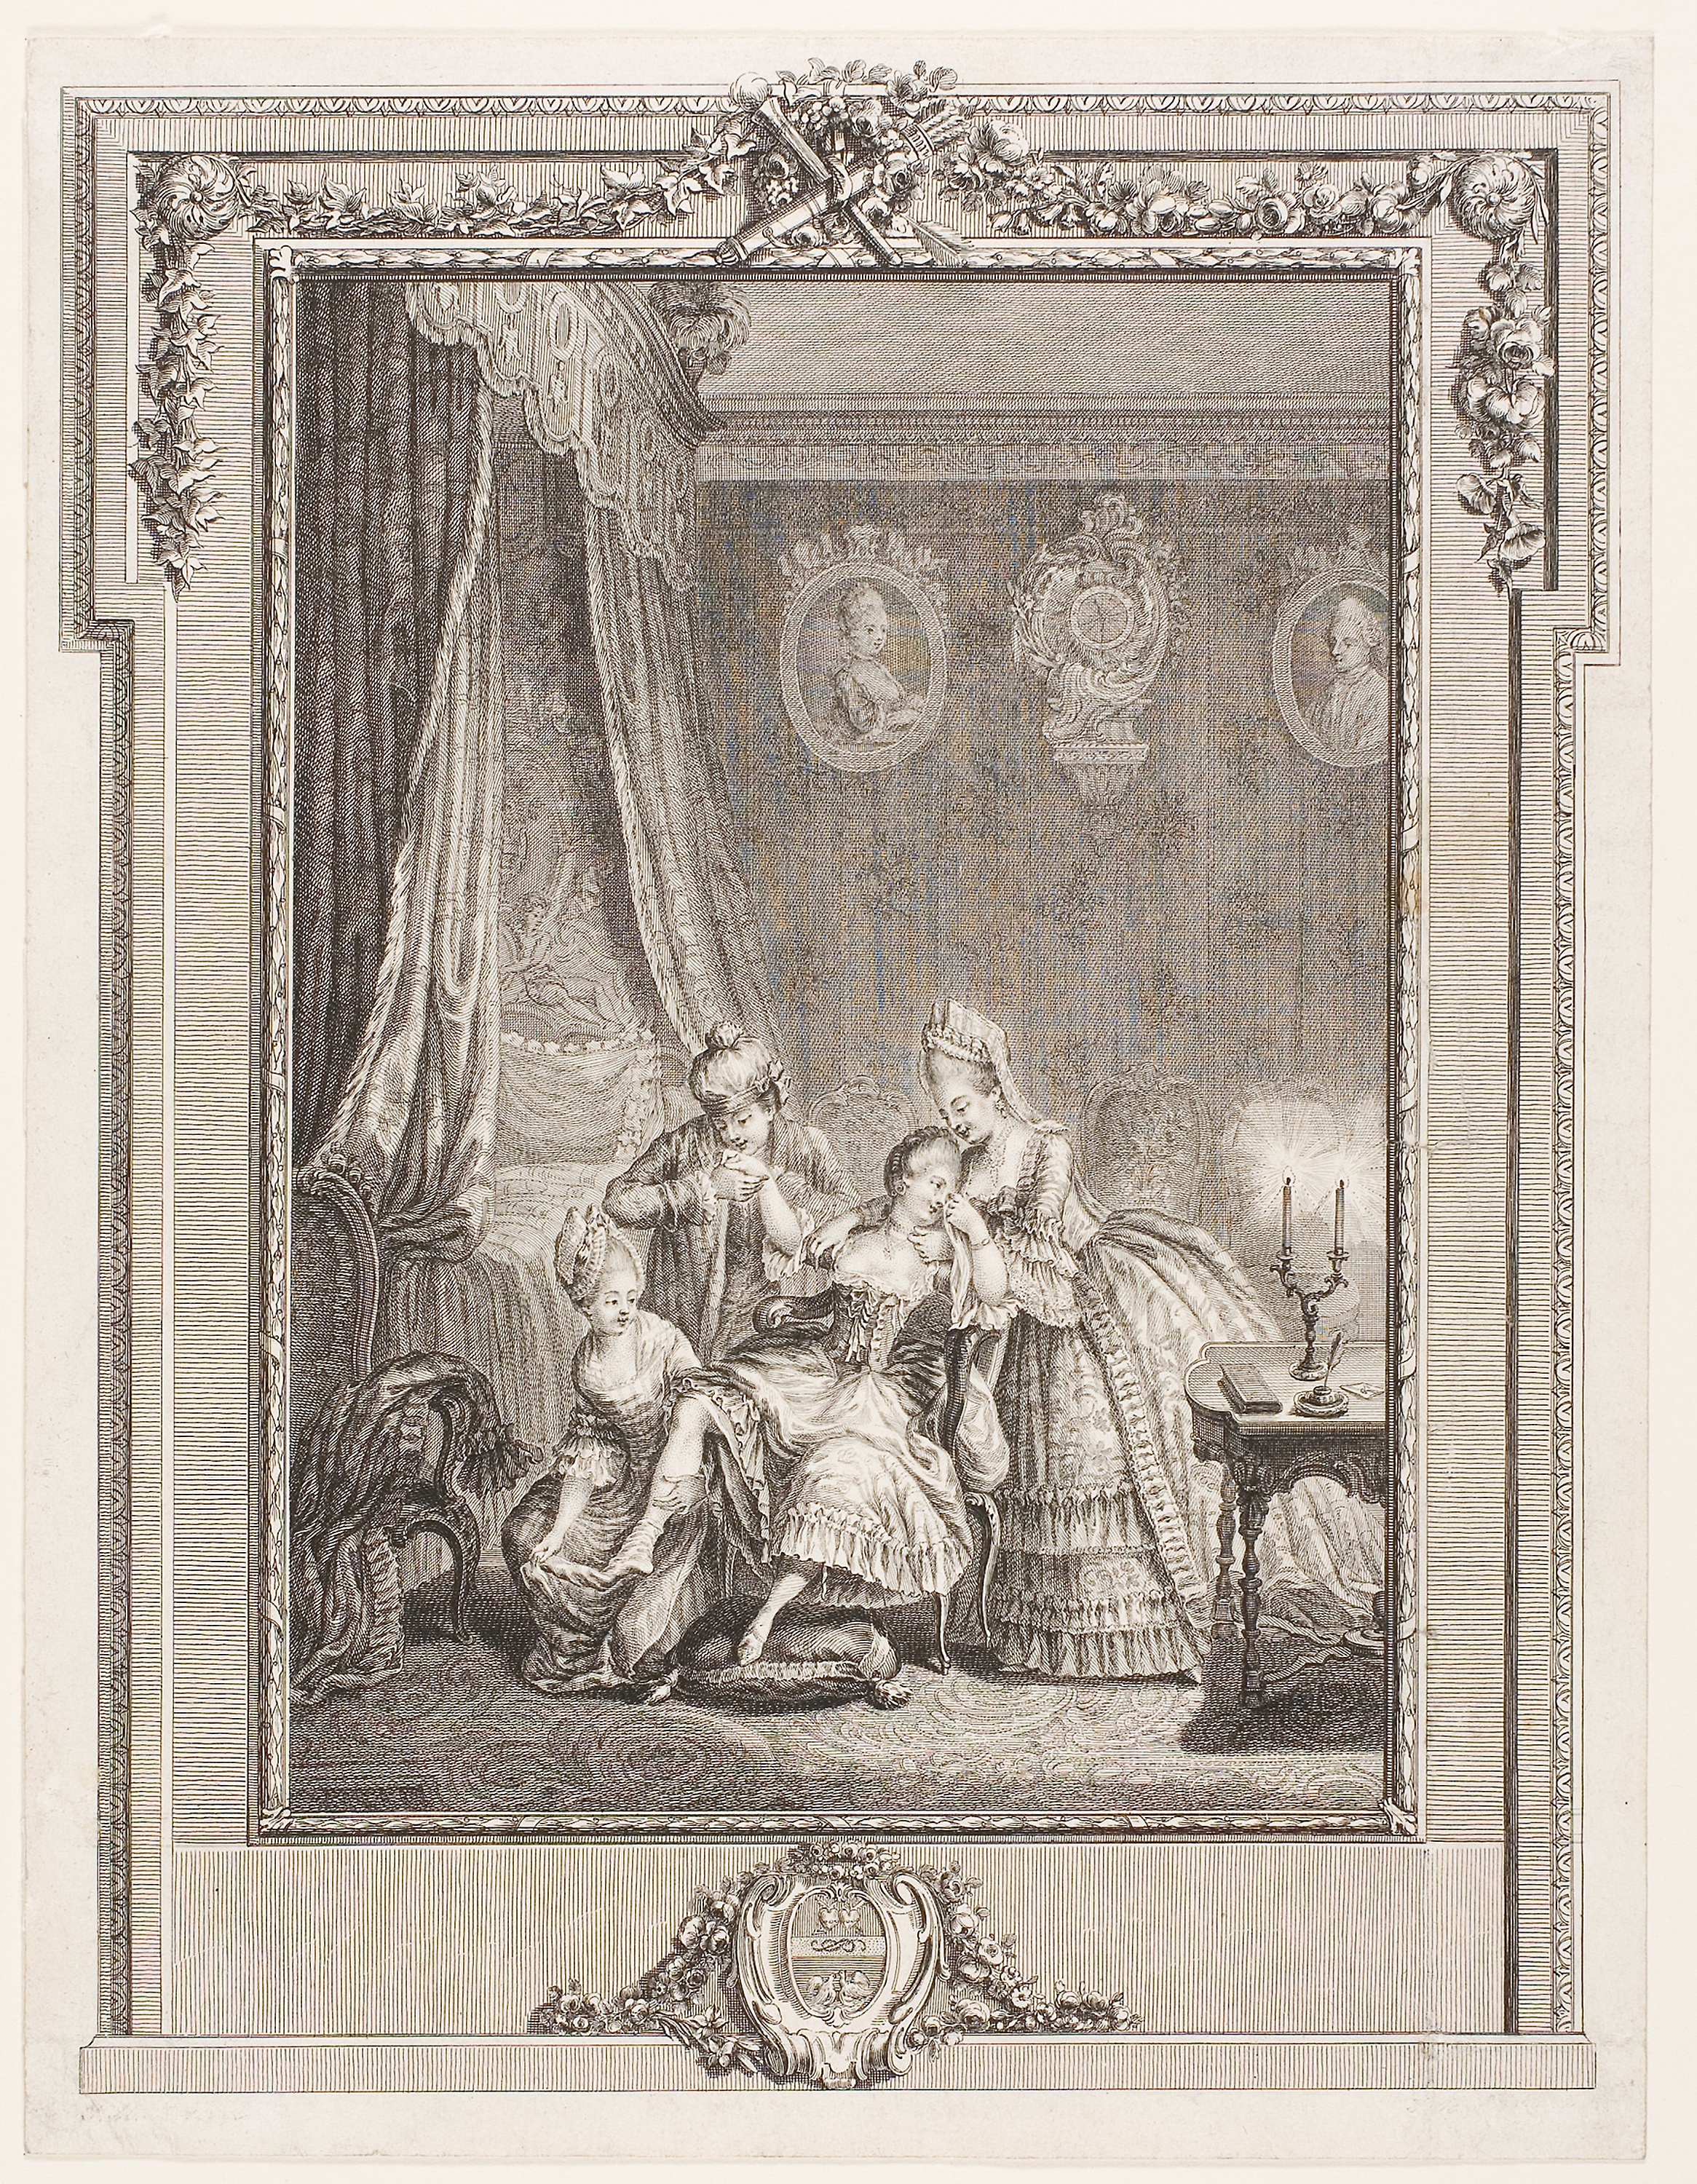
picture frame, black and white, art, history, artwork, monochrome, visual arts, painting, drawing